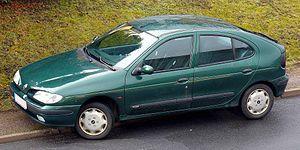
Cette berline compacte est confrontée à un pari, remplacer la Renault 19, dont les ventes européennes sont excellentes, notamment en Allemagne où son plébiscite égale celui de la Volkswagen Golf II, comme cette dernière, d’ailleurs, en France.